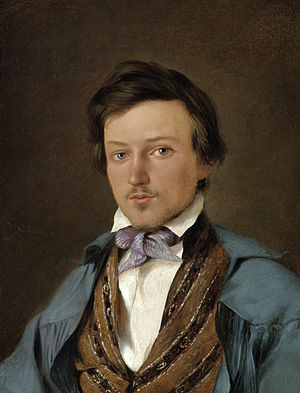
Adolph Kittendorff
Adolph Kittendorff. Portrætmaleri fra ca. 1841 af Wilhelm Marstrand (privateje)
Johan Adolph Kittendorff var en dansk illustrator og litograf, der sammen med I.W. Tegner i 1849 stod bag et af de første store litografiske institutter i landet, I.W. Tegner & Kittendorff. Han virkede også som maler. Kittendorff var bror til Axel Kittendorff.